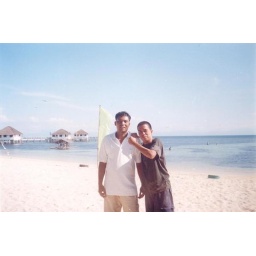
...The brown men in the fine white sands....Its swimming time!!!!!!